IBM copier family

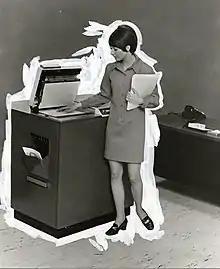
IBM Copier I

When the IBM Copier II was released, IBM renamed the IBM Copier to the IBM Copier I. In terms of competition, while the Copier I was faster than the Xerox 914 (which ran at 7 copies per minute) it was reported as competing with the desktop Xerox 660 that could make 11 copies per minute.